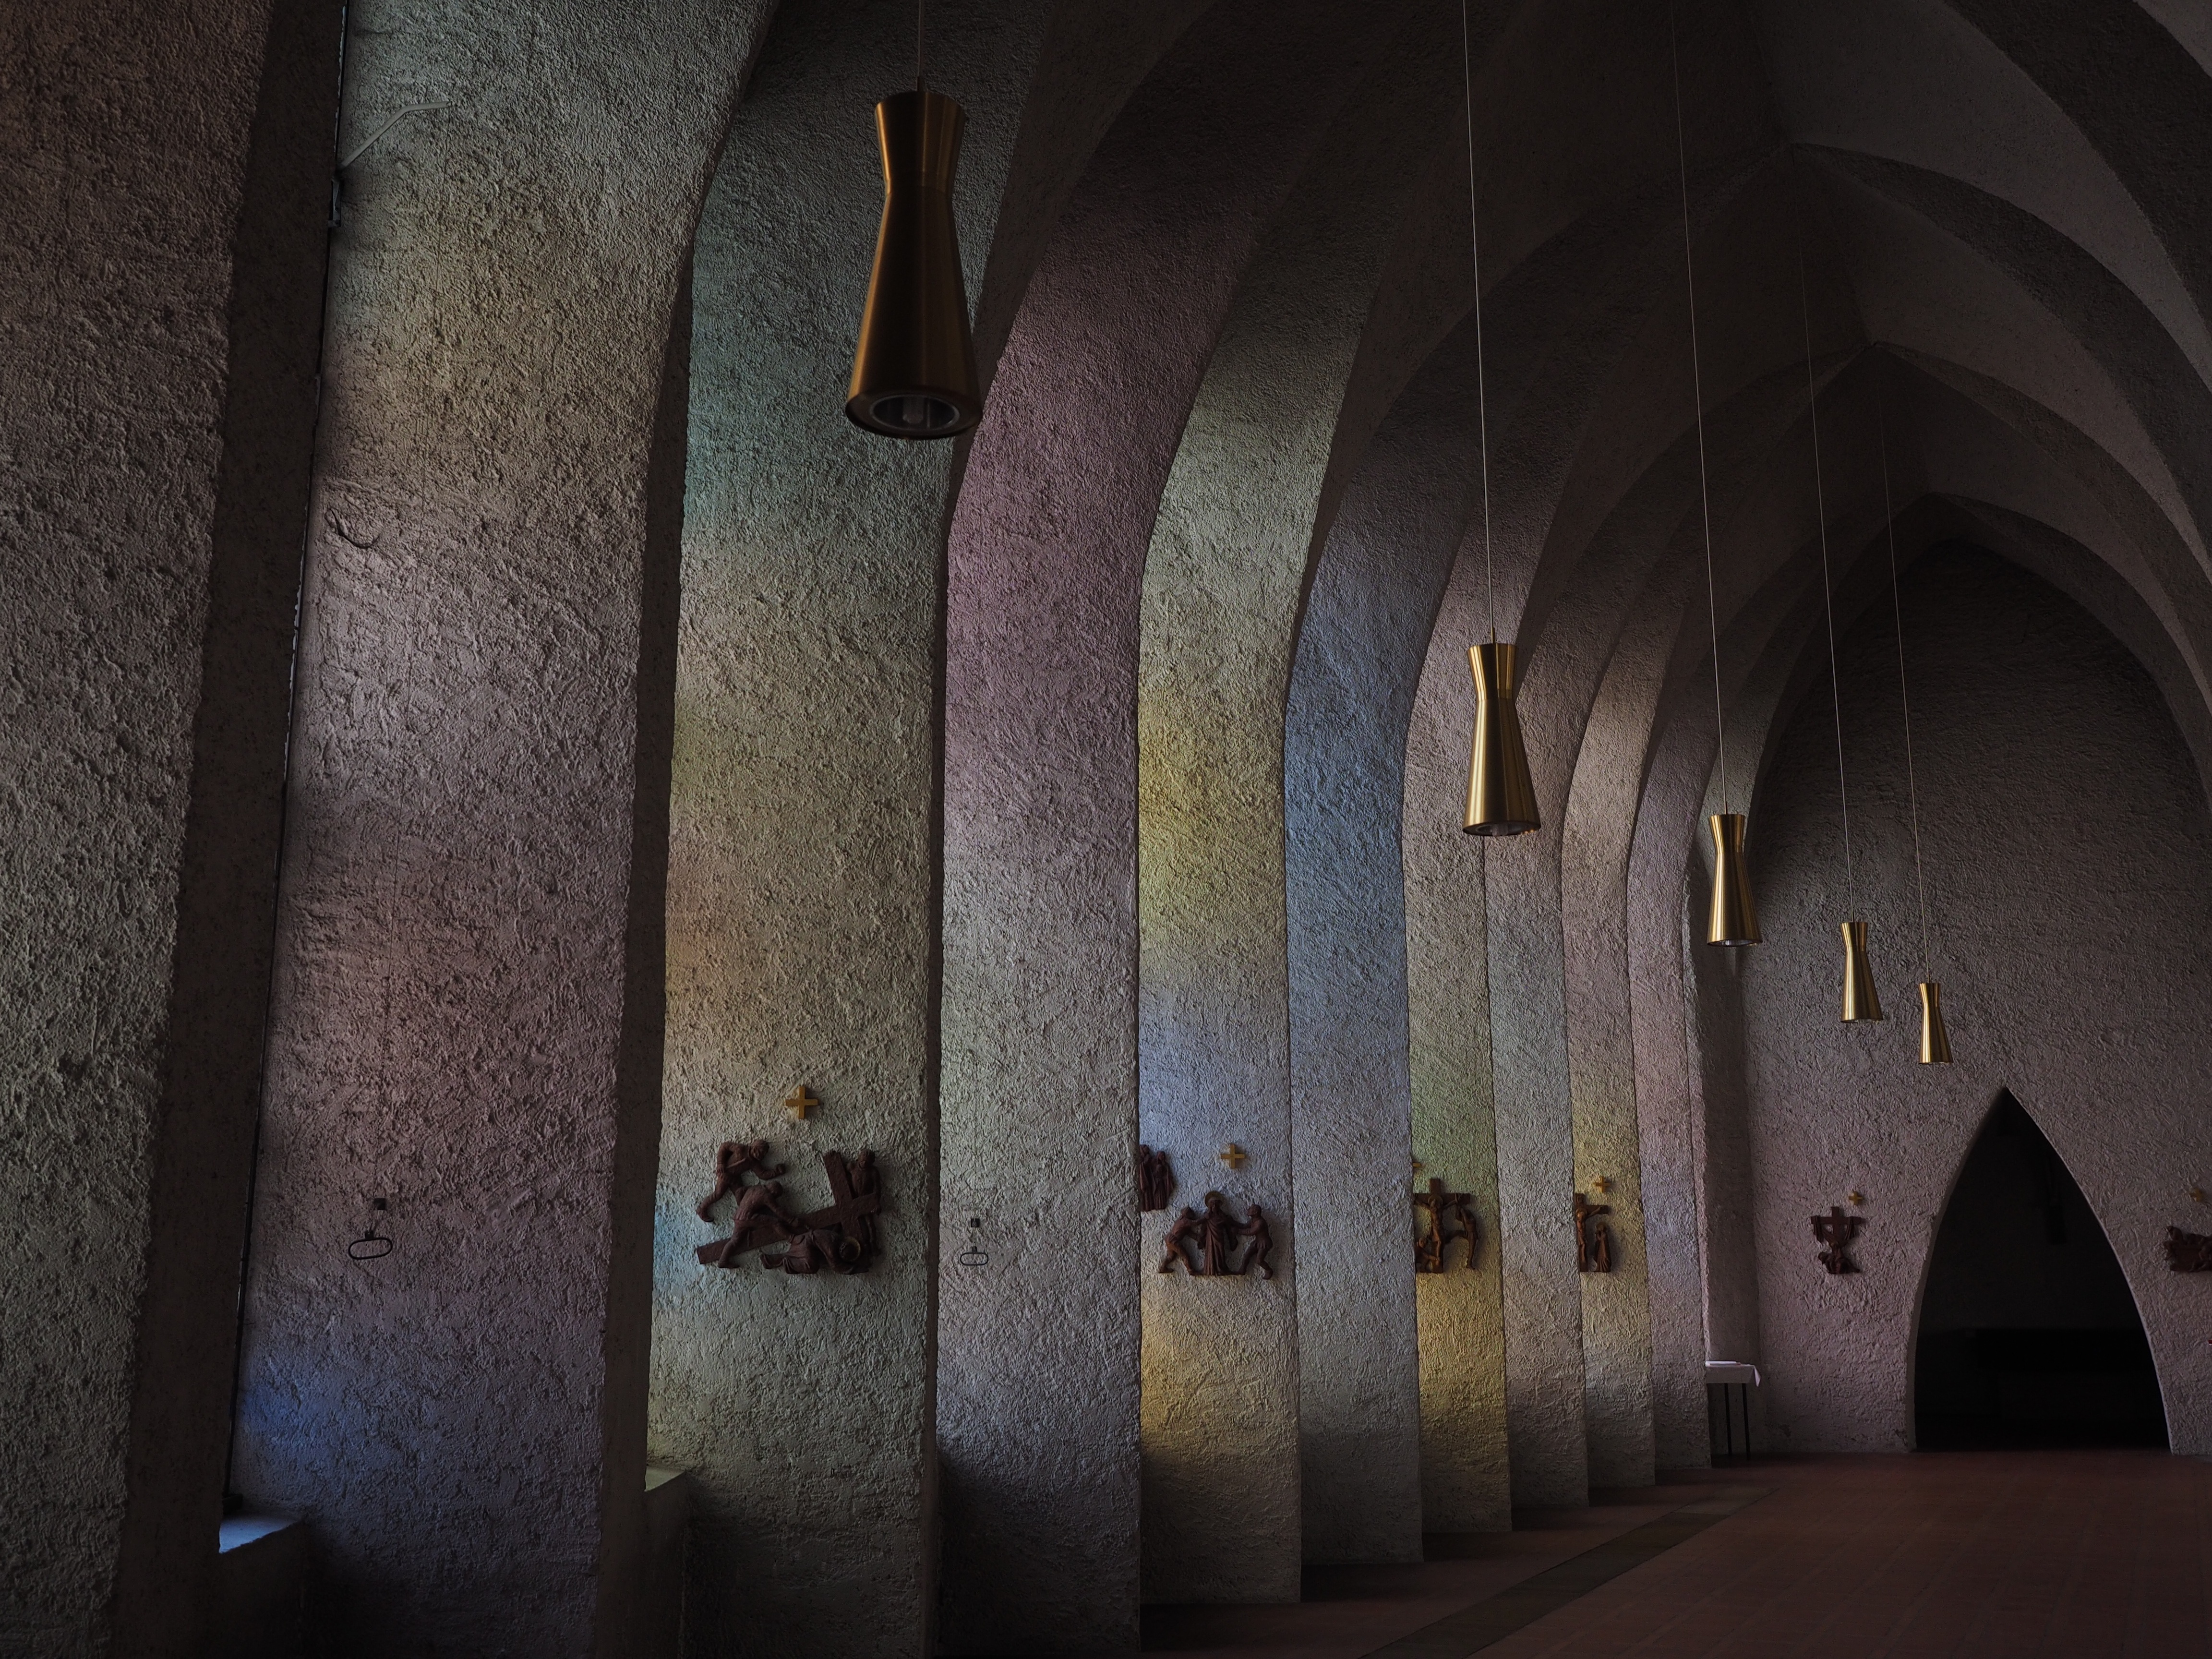
light, architecture, building, wall, dark, color, shadow, darkness, church, catholic, temple, arches, symmetry, gloomy, powerful, enormous, new ulm, garrison church, church buildings, st john the baptist, st john the baptist church, toerboegen